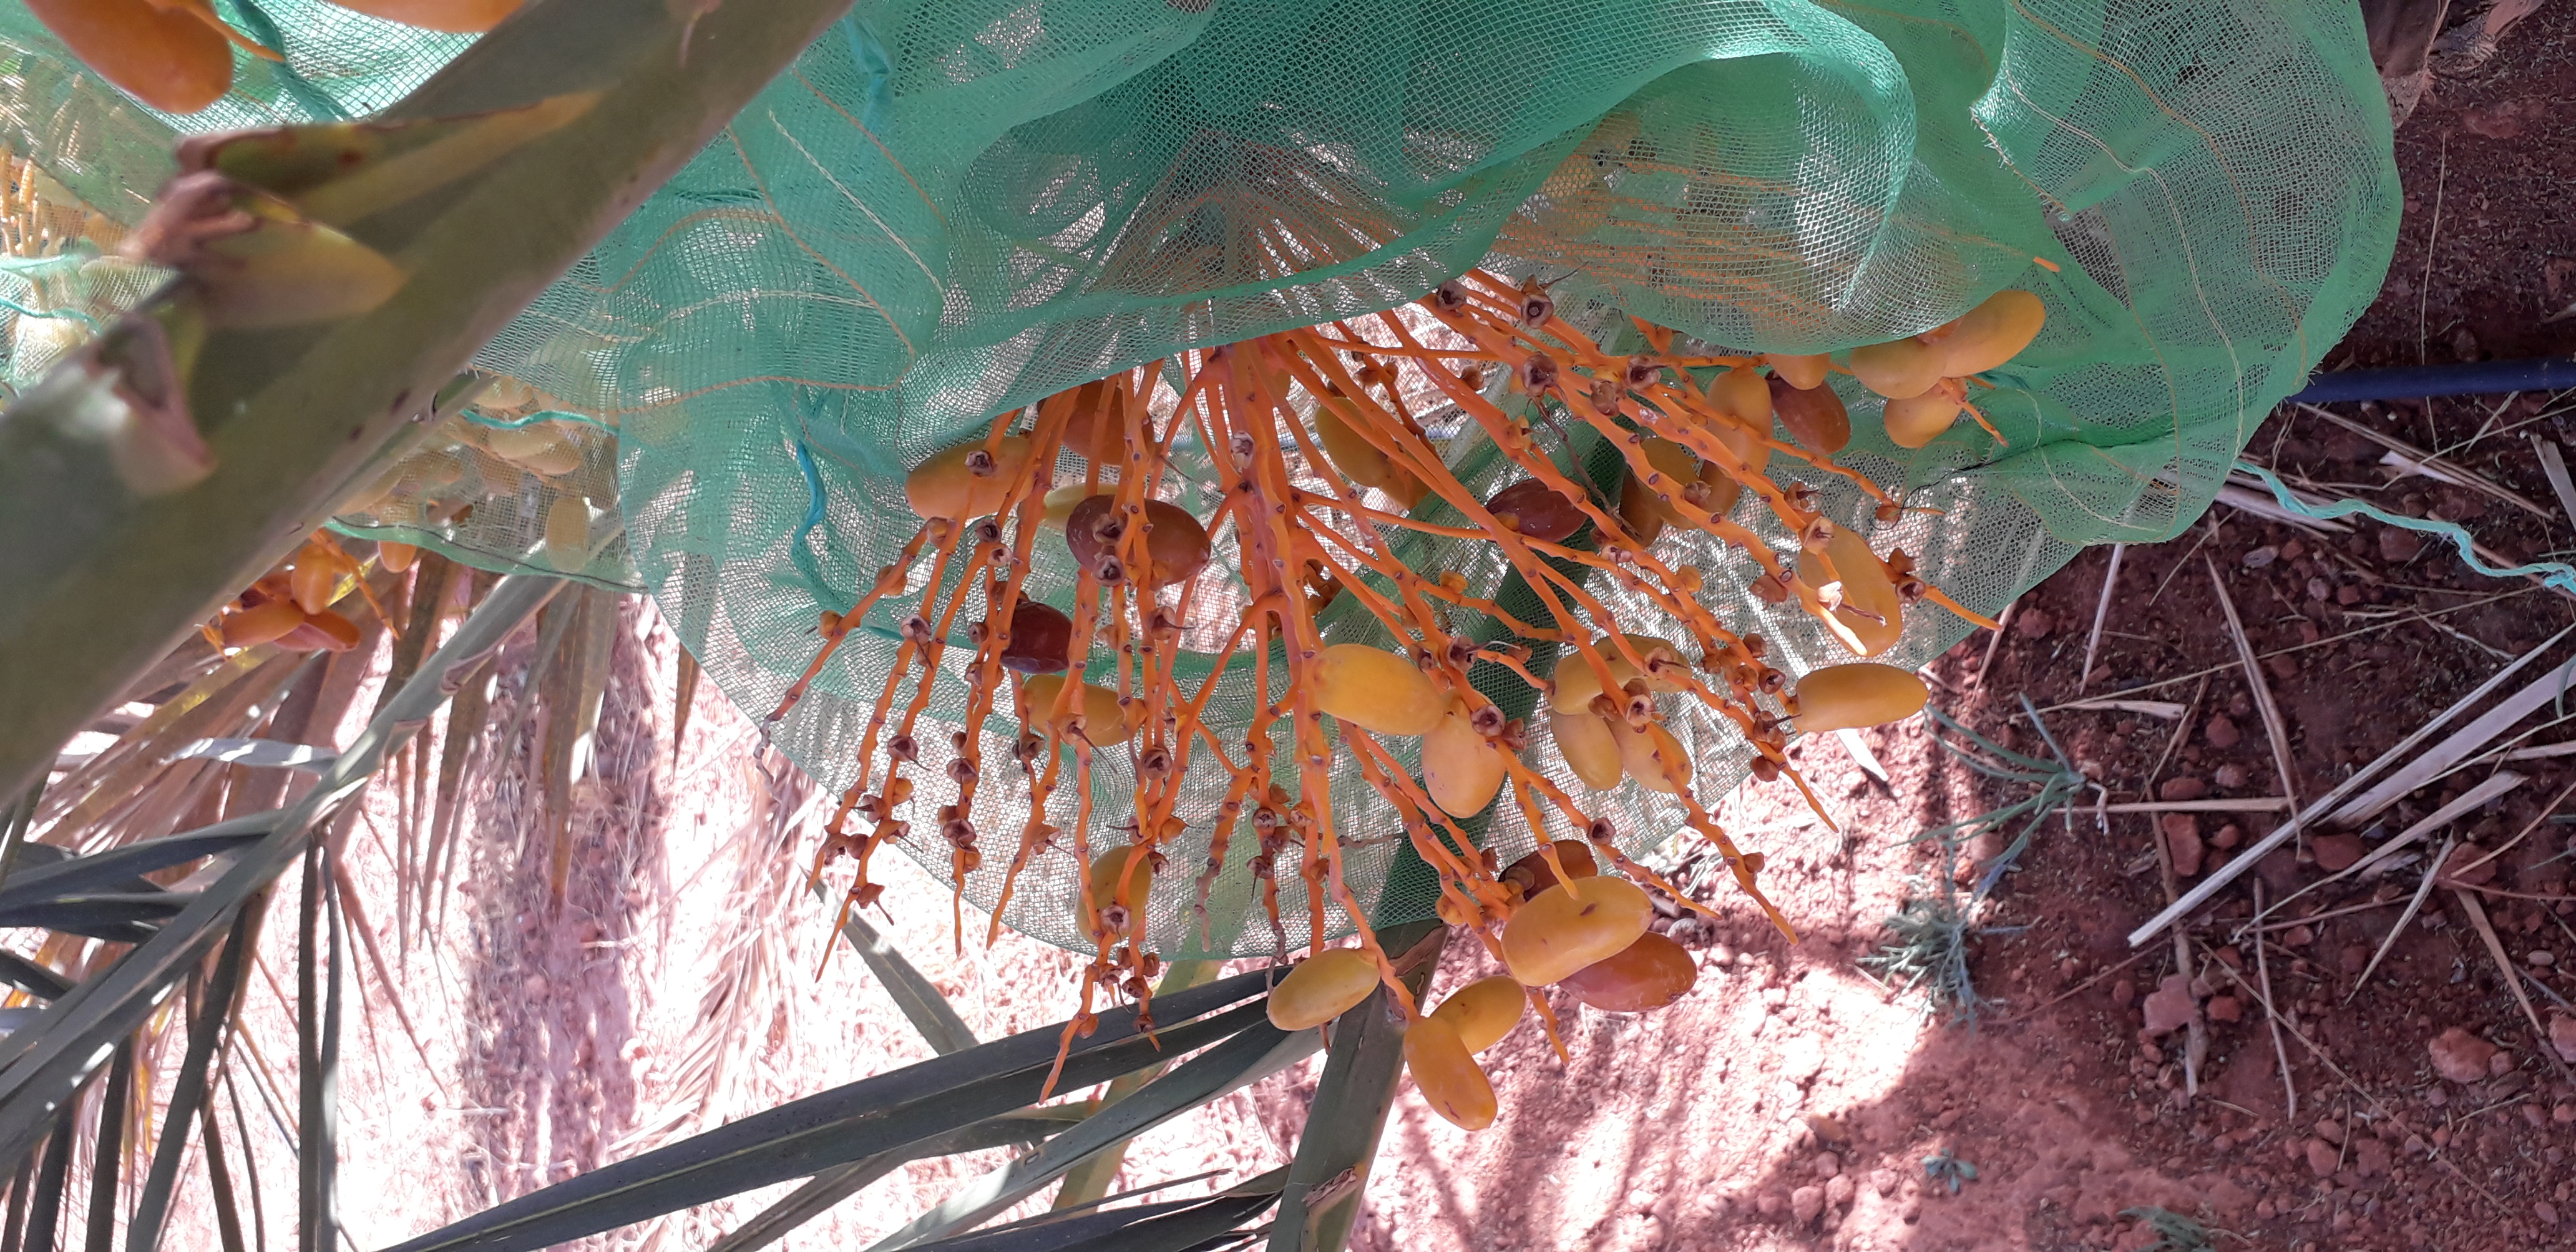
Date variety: kholt